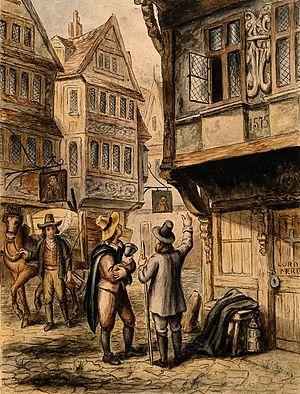
La grande peste de Londres de 1665 est une épidémie de peste bubonique qui frappa la ville de Londres en Angleterre et fit environ 75 000 morts, soit environ 20 % de sa population.